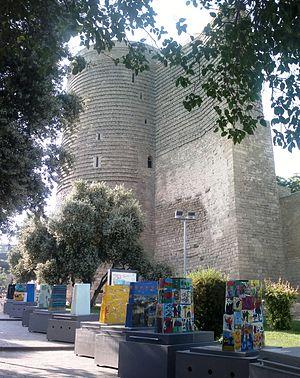
Le festival international d’art « Tour de la Vierge » est organisé chaque année dans la capitale de l'Azerbaïdjan, Bakou, depuis 2010, afin de populariser le symbole de la capitale, la Tour de la Vierge, située à Itchericheher inscrite sur la liste du patrimoine mondial de l'UNESCO en 2000.